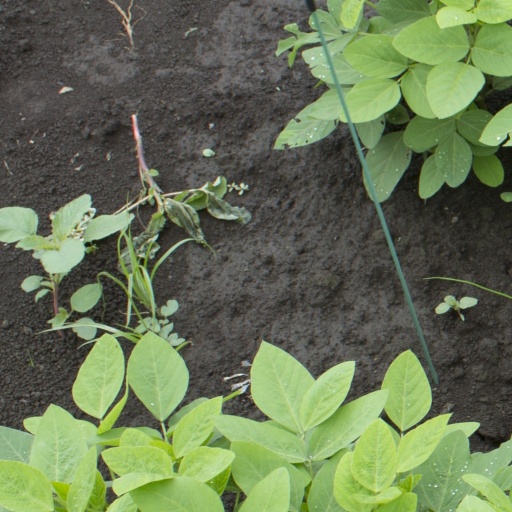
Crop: soybean